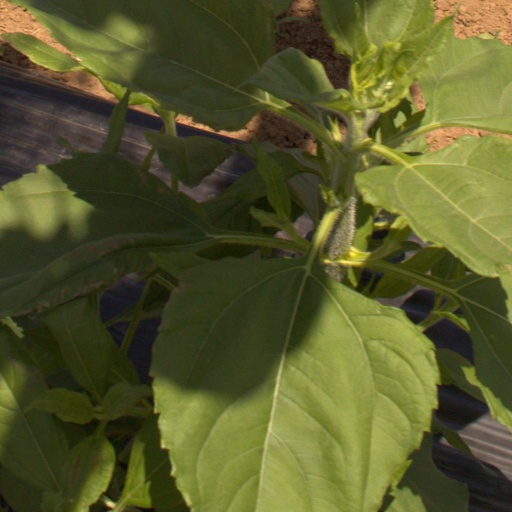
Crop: Jerusalem artichoke